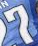
Number: 7